Combe, Oxfordshire

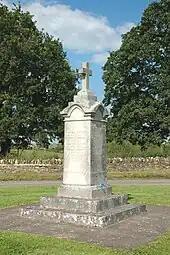
War memorial on the village green

Combe has a public house, the Cock Inn, that was built late in the 17th or early in the 18th century. It is beside the village green, which is the setting for four of Combe's seasonal festivals: a children's Maypole dance, a Summer Ball, a travelling funfair in the autumn and a firework display on Guy Fawkes Night. Combe has a Church of England primary school. Combe has a Women's Institute.